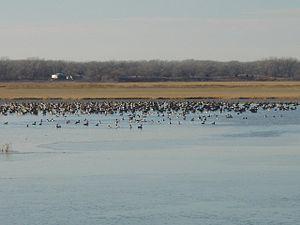
Cet article recense les zones humides des États-Unis concernées par la convention de Ramsar.